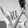
ASL letter: Y